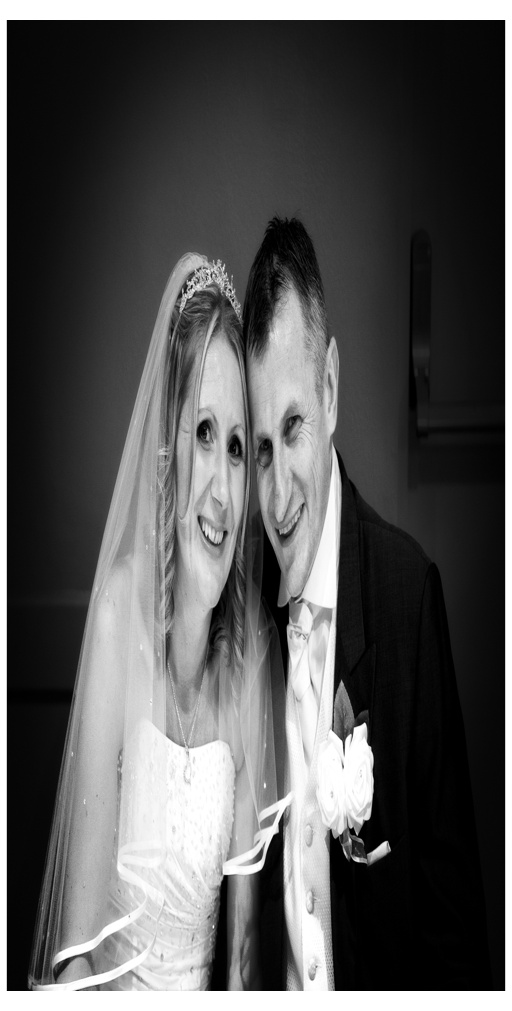
portrait of the bride and groom